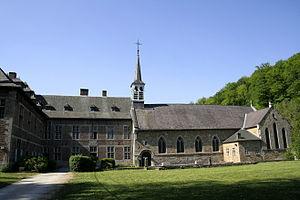
Marche-les-Dames (Belgique), les bâtiments principaux et l’abbatiale de l’abbaye Notre-Dame du Vivier (XVIIIe siècle).
Cet article présente la liste des abbayes en Belgique, et reprend, pour chaque abbaye passée ou actuelle, sur le territoire de la Belgique, sa localisation précise, la date et les circonstances de sa fondation, son ordre religieux de rattachement et la situation actuelle de l'abbaye.
Cet article liste les abbayes cisterciennes actives ou ayant existé sur le territoire belge actuel. Il s'agit des abbayes de religieux appartenant à l'Ordre cistercien.
Marche-les-Dames est une section de la ville belge de Namur située en Région wallonne dans la province de Namur.